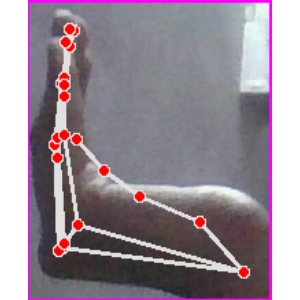
अक्षर: स